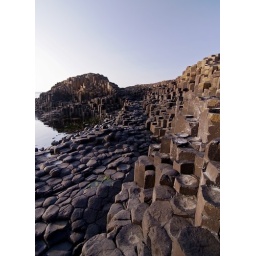
Wonderful rocks in the northern coast Ireland.